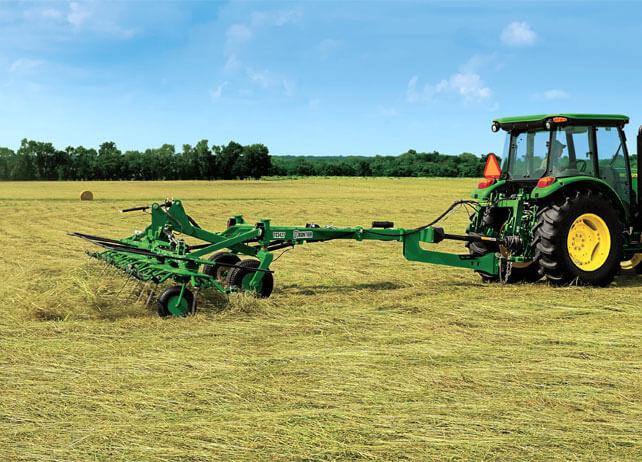
Katikati ya shamba kubwa mashine yenye rangi nyekundu ya kisasa inaendelea kuyakata majani mengi yaliyoota,na wafugaji wanayachukua na kupelekea mifugo yao kama vile ng’ombe au mbuzi.